Azmaish: A Journey Through the Subcontinent

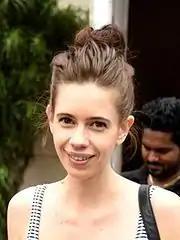
Koechlin ("pictured, 2016") agreed to the project after meeting Sumar at the 2015 Mumbai Film Festival.

Sumar met Kalki Koechlin at the 2015 Mumbai Film Festival, where she was serving as the member of jury. She was looking for someone to collaborate with and felt that Koechlin "shared a similar level of curiosity". Sumar felt that it would be interesting to have for someone from India visit and explore Pakistan. Koechlin, for her part, was initially sceptic about the project as she felt that a journalist or research scholar would better suffice the demands of the documentary. She agreed to the film nonetheless as she was intrigued by documentary's subject matter. Pre-production work began in January 2016, when Koechlin visited Pakistan. Photographs of her visiting Pakistani politician Sharmila Farooqi in Karachi drew media attention and led to speculations regarding the purpose of her visit. It was only when a large part of the film's Pakistan segment was filmed that Sumar formally announced the project through an interview with the "Mumbai Mirror"; she also discussed the problems of funding the production and asked people to support the project's crowdfunding campaign.